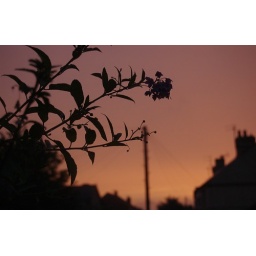
Foliage silhouetted against a pink sky